Sodasa Linga Mandapas, Kumbakonam

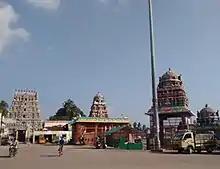
Mandapas of Brammatheerthesvarar and Mukundesvarar, near Kasi Visvanathar Temple

Sodasa Linga Mandapas are Hindu temples dedicated to the deity Shiva, the mandapas or temples found around the Mahamaham tank in Kumbakonam in Thanjavur district, Tamil Nadu, India.